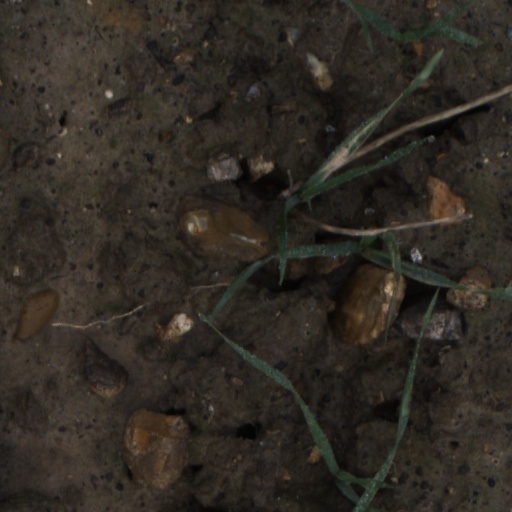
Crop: wheat